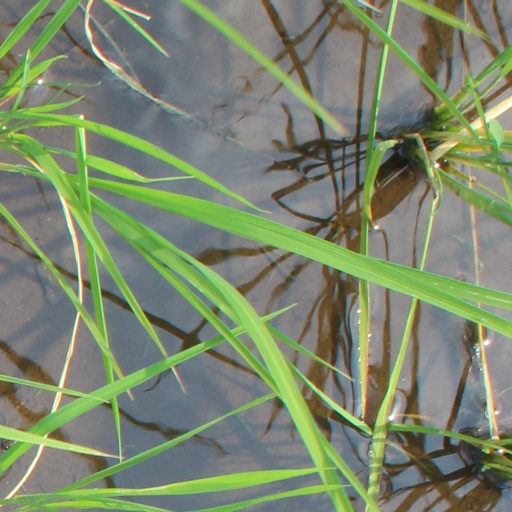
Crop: rice